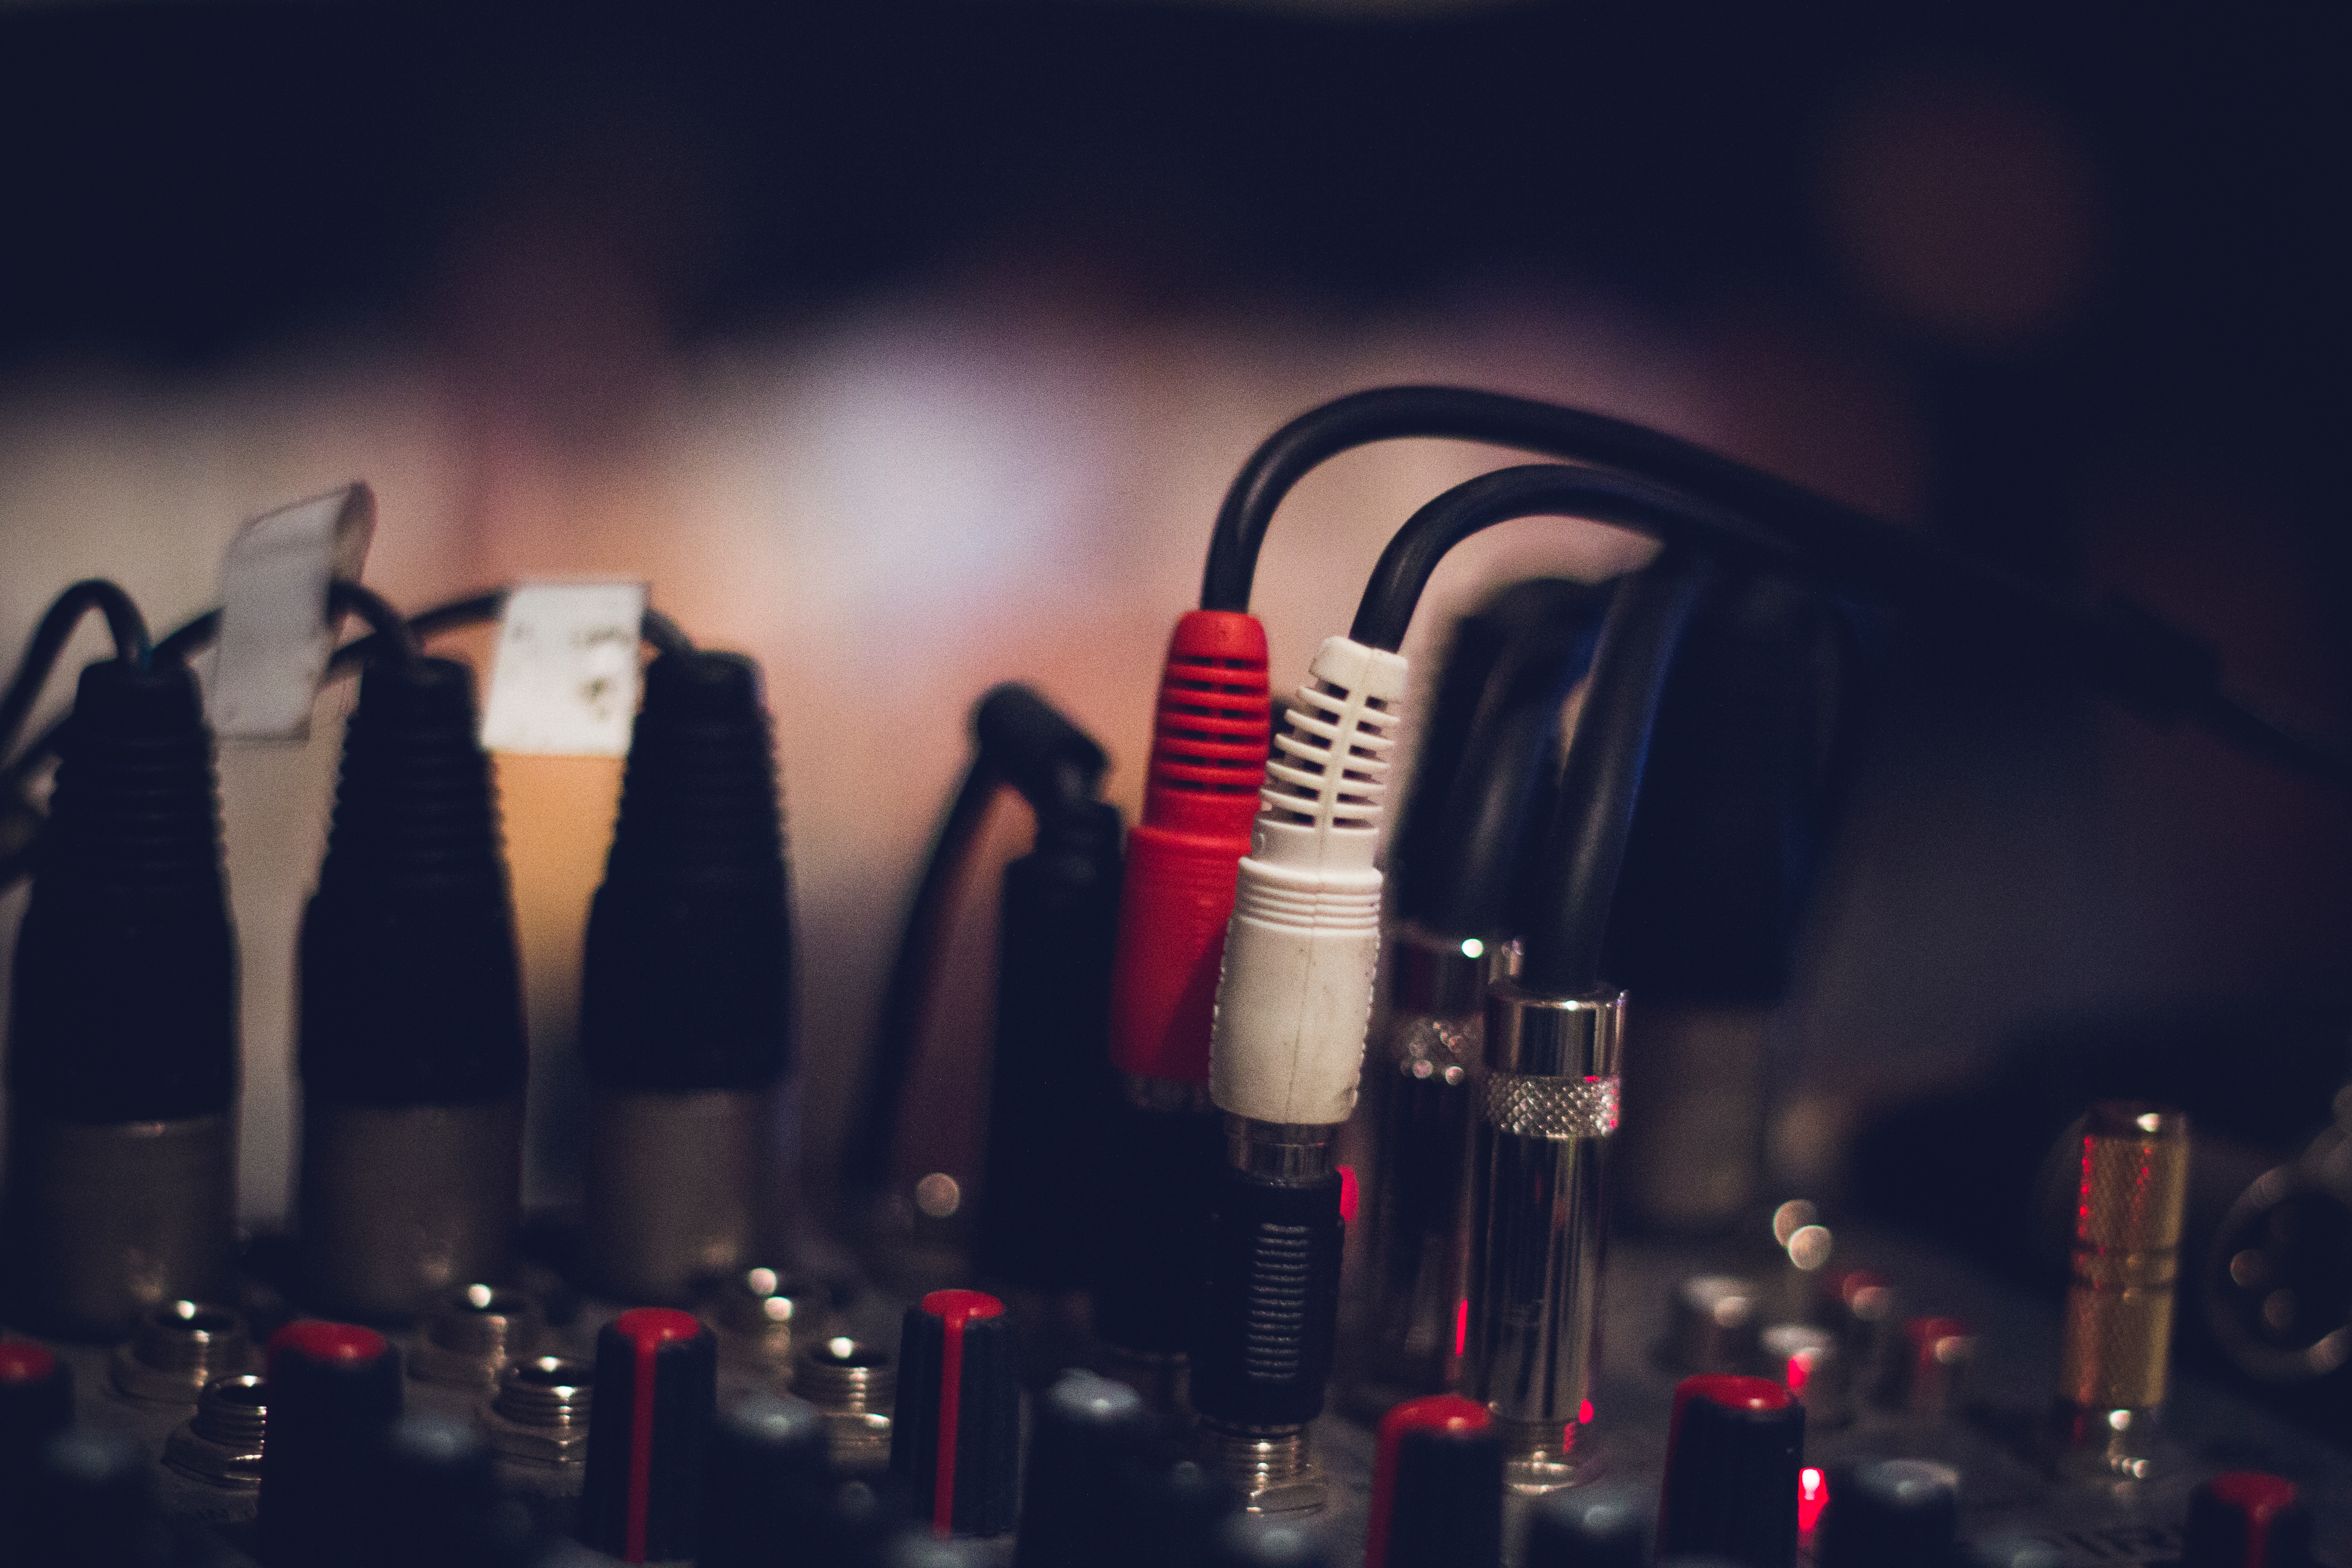
music, light, night, crowd, concert, red, color, darkness, black, stage, performance, singing, entertainment, performing arts